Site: brandenburg
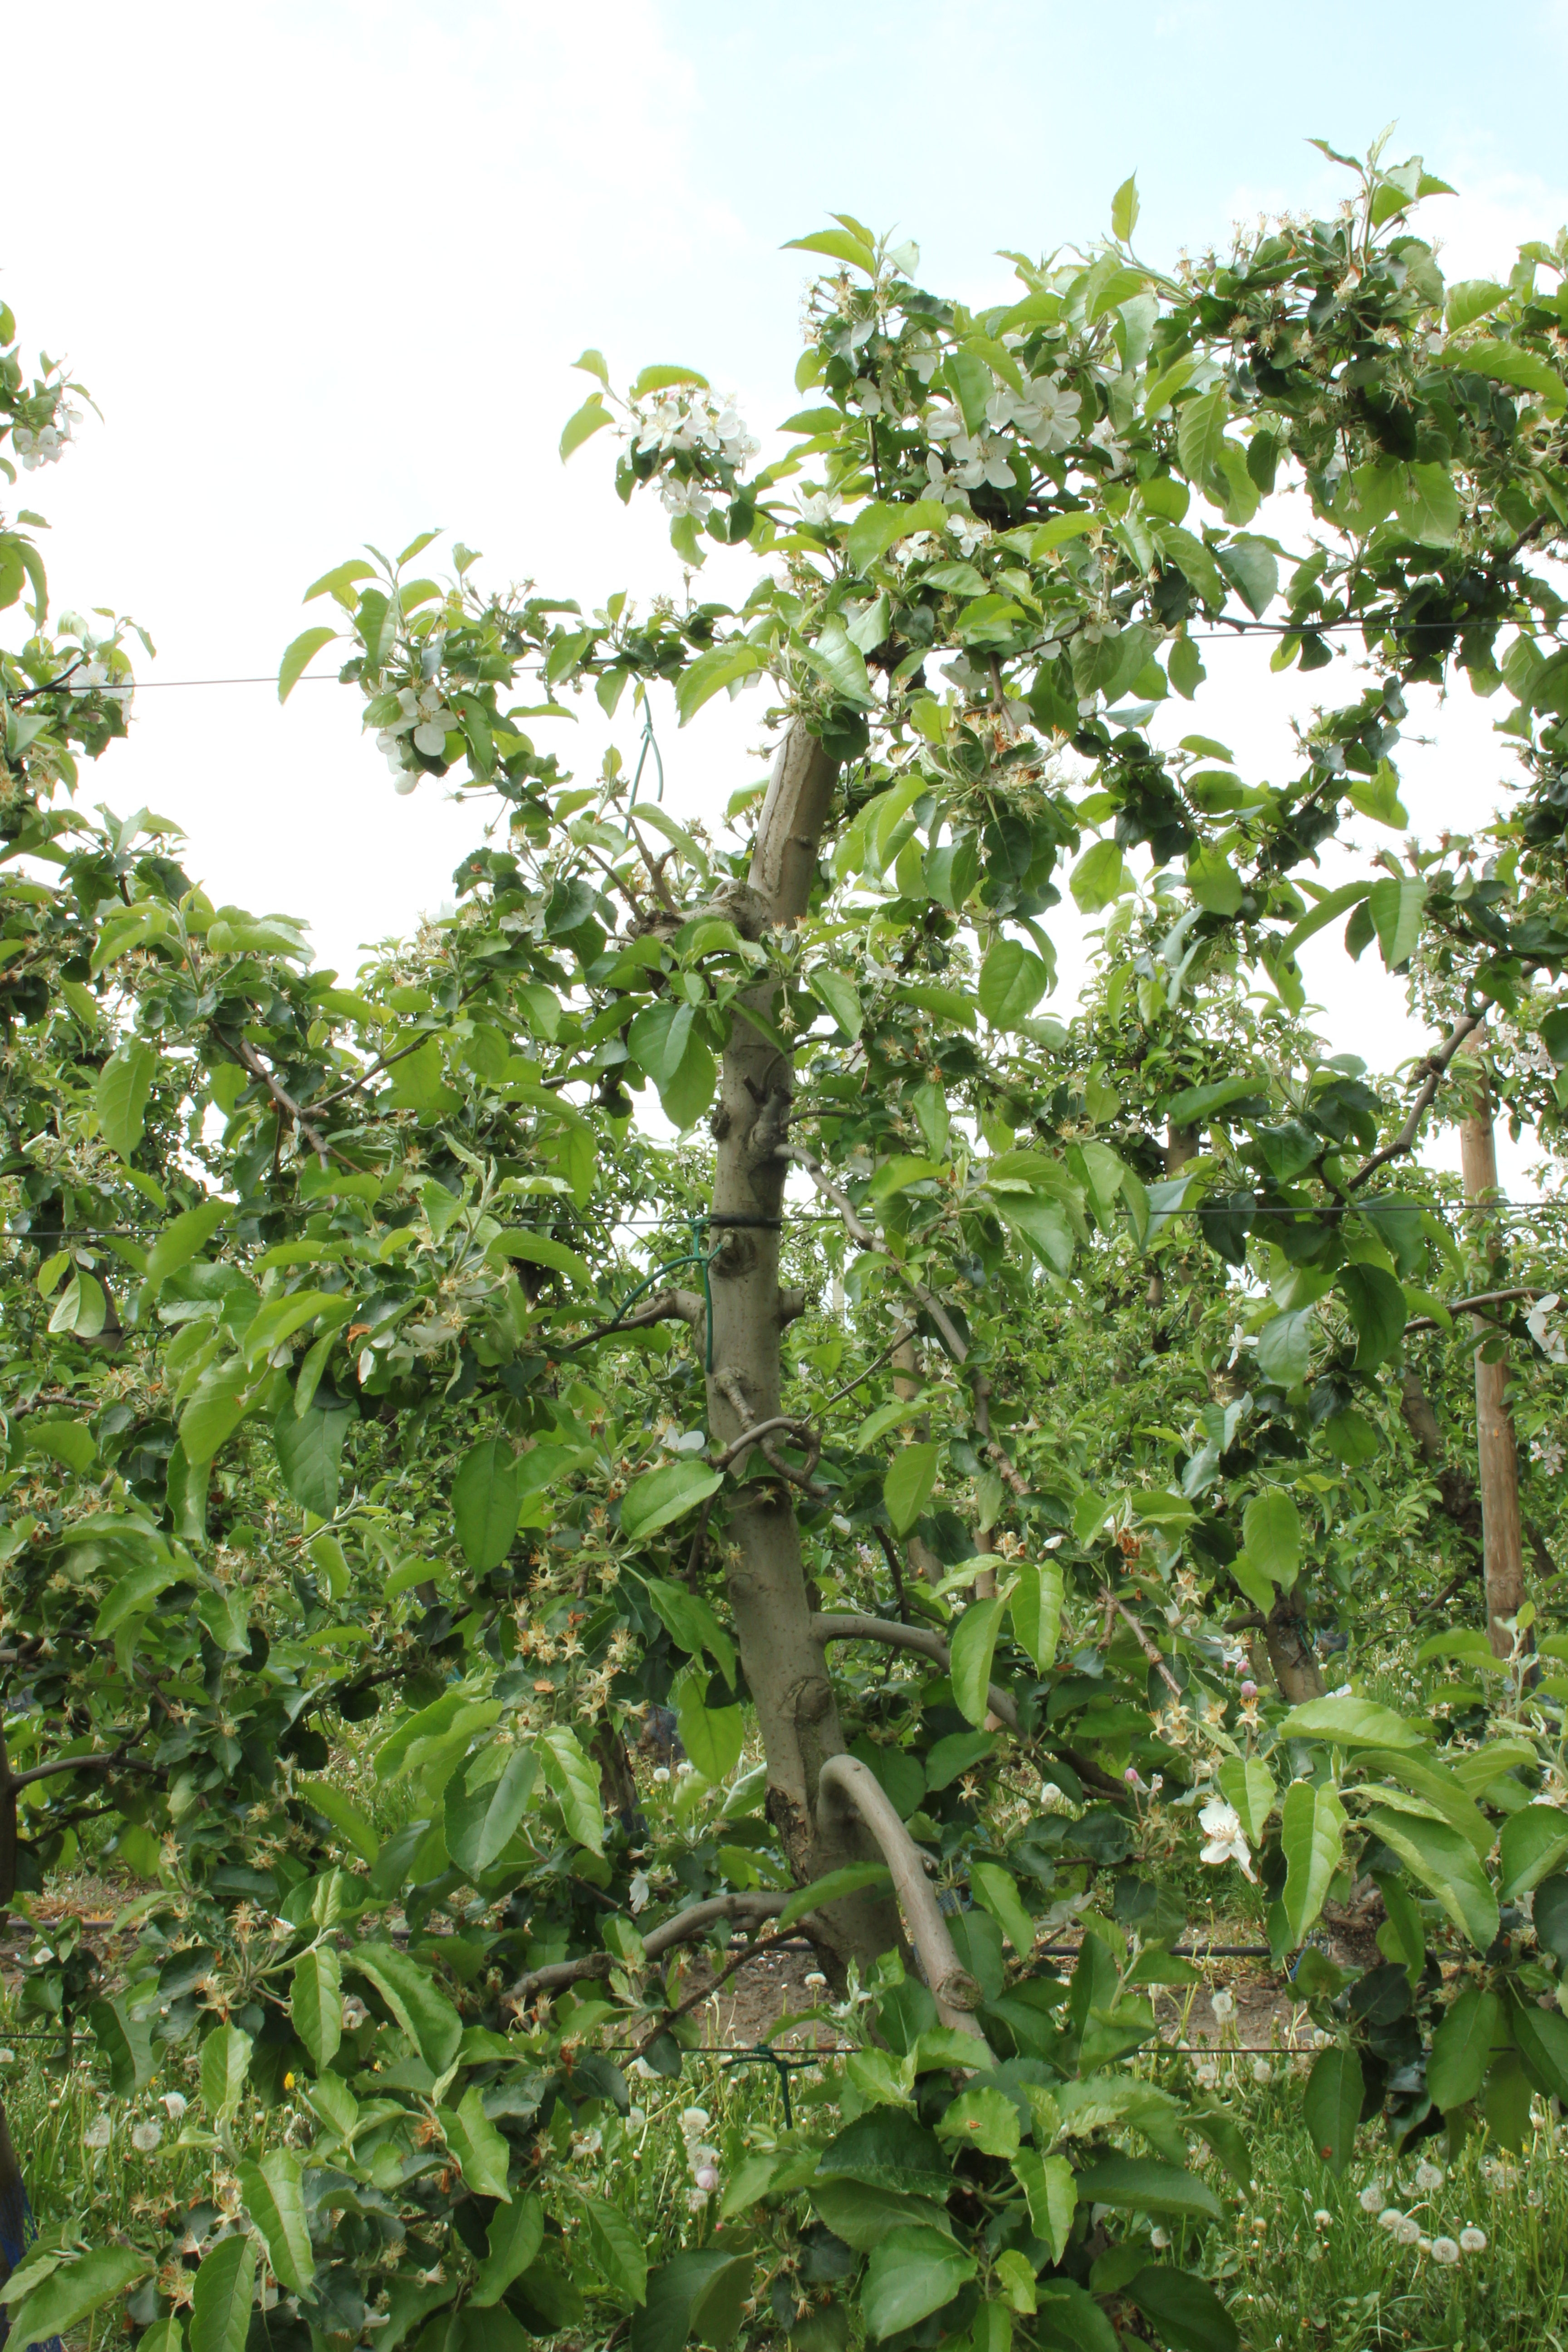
Growth stage (BBCH 67): Flowering